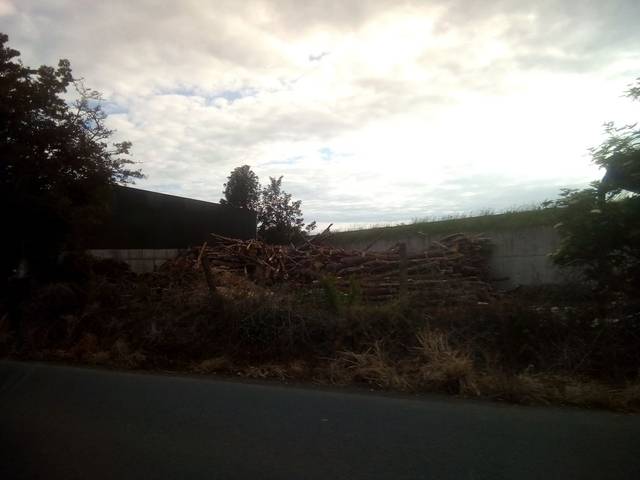
Region: Ireland
Coordinates: 52.677, -6.295